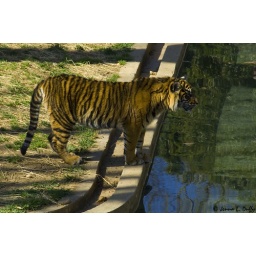
Apparently their ball has been in the water for days, the &amp;quot;cubs&amp;quot; were trying to think of ways to get it....